Svalbard Minute by Minute

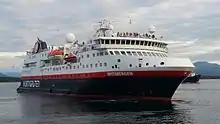
The

The entire 221-hour long voyage of the MS "Spitsbergen" around Spitsbergen, Svalbard was broadcast without interruption on NRK2 between 31 January at 18:00 to 9 February at 23:59 (CET), and was also made directly available for streaming on NRK TV. Alternatively, one-hour highlights from each day of the voyage were broadcast on NRK1 between 1–9 February. In the broadcasts, hosts Kari Toft and Helge Lyngmoe observe the ongoings of the ship, and conduct interviews with passengers and crew members. They were assisted by archaeologist and Svalbard historian Per Kyrre Reymert and former "Svalbardposten" editor Arne O. Holm.